Computational anatomy

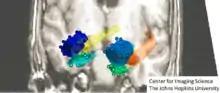
Figure depicting three medial temporal lobe structures amygdala, entorhinal cortex and hippocampus with fiducial landmarks depicted as well embedded in the MRI background.

The orbit model of computational anatomy is an abstract algebra – to be compared to linear algebra – since the groups act nonlinearly on the shapes. This is a generalization of the classical models of linear algebra, in which the set of finite dimensional formula_18 vectors are replaced by the finite-dimensional anatomical submanifolds (points, curves, surfaces and volumes) and images of them, and the formula_19 matrices of linear algebra are replaced by coordinate transformations based on linear and affine groups and the more general high-dimensional diffeomorphism groups.